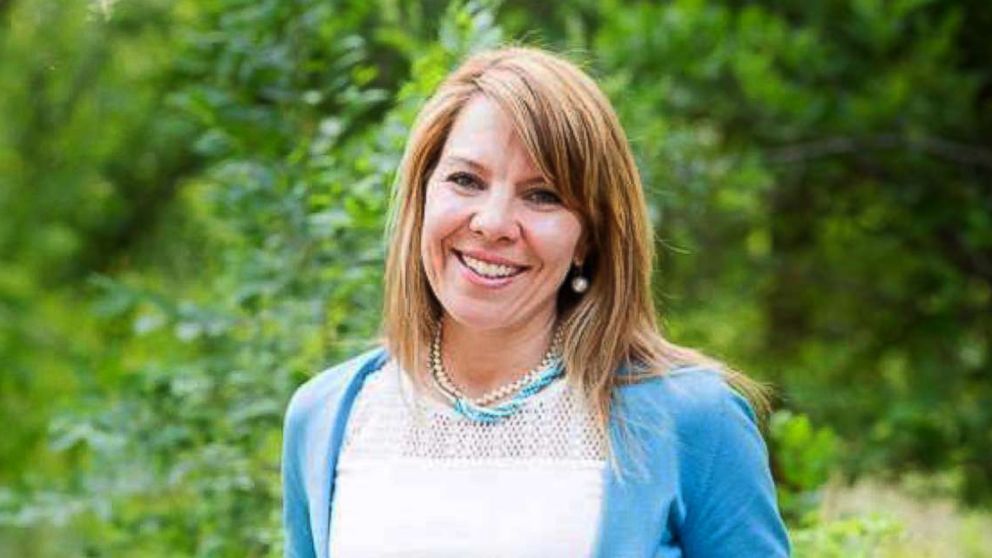
Gender: women